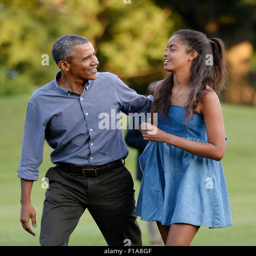
politician and person arrive on august